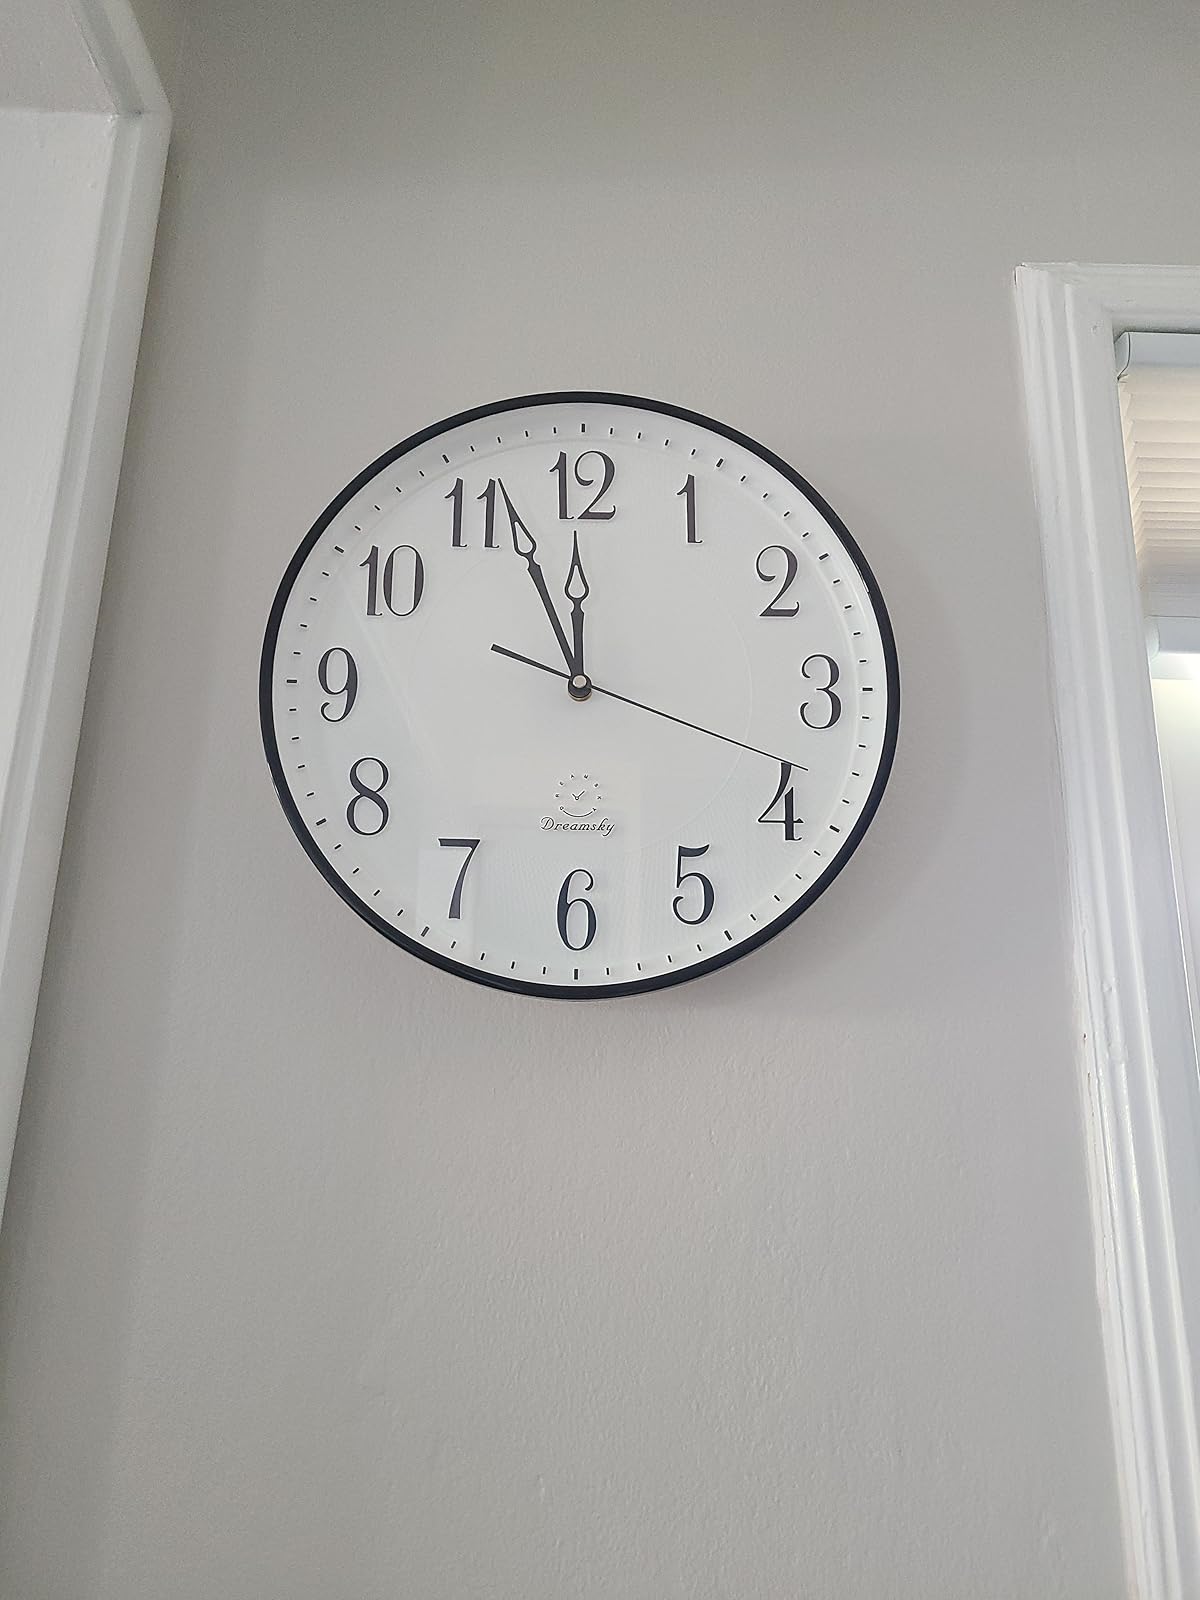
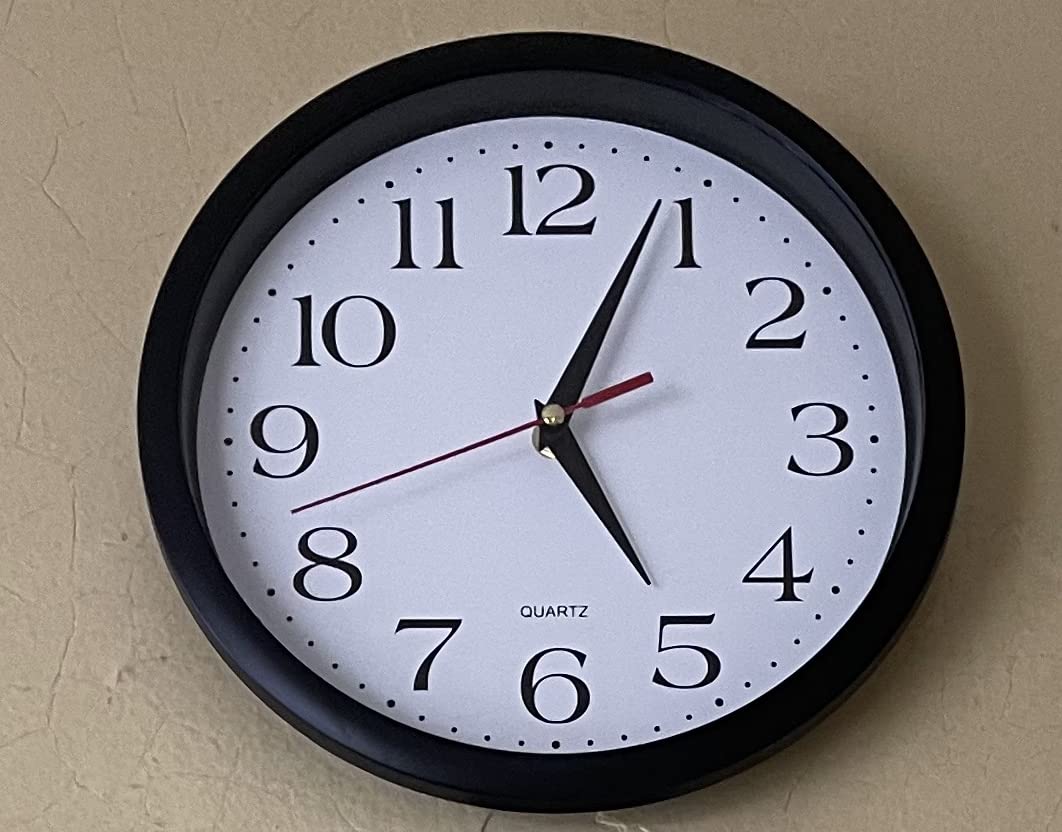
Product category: clock
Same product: no